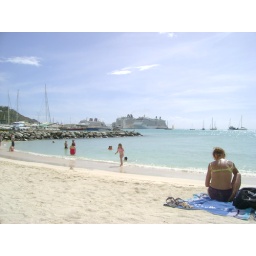
Day 4: Phillipsburg, Great Bay beach, Netherlands Antilles. White sand, blue waters and Epic Cruise ship in background.